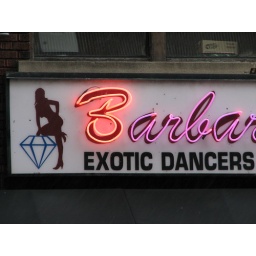
This was across the street from our hotel in Ottawa. And the sign had 's on both words.